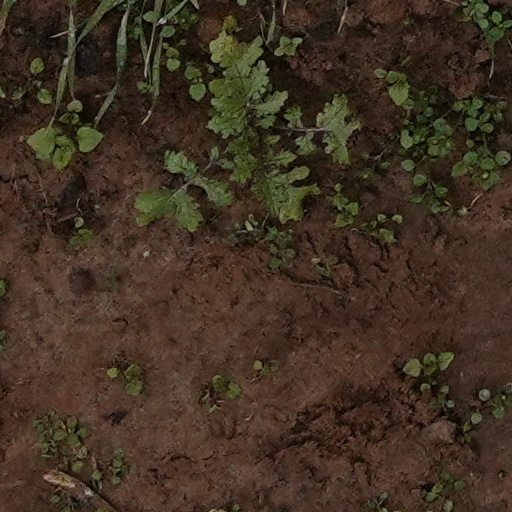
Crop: wheat